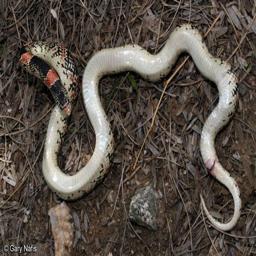
Animal: snakes